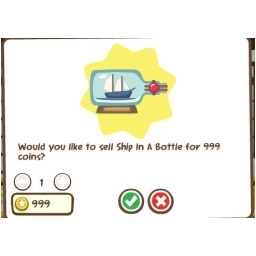
ship in a bottle